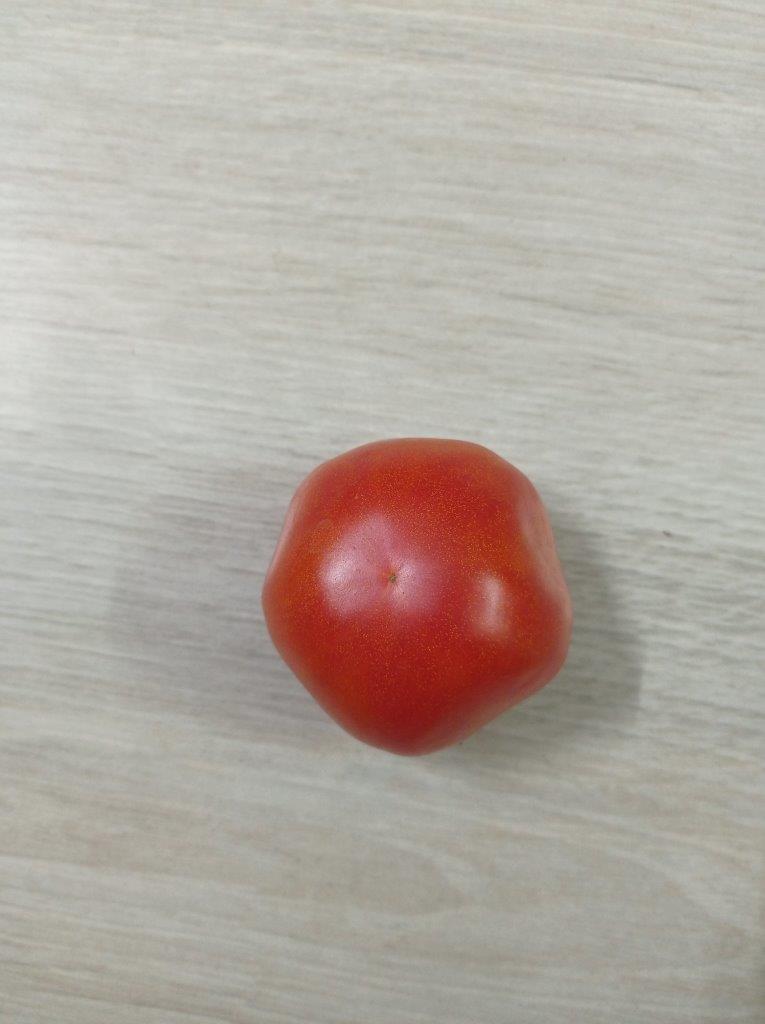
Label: Fresh